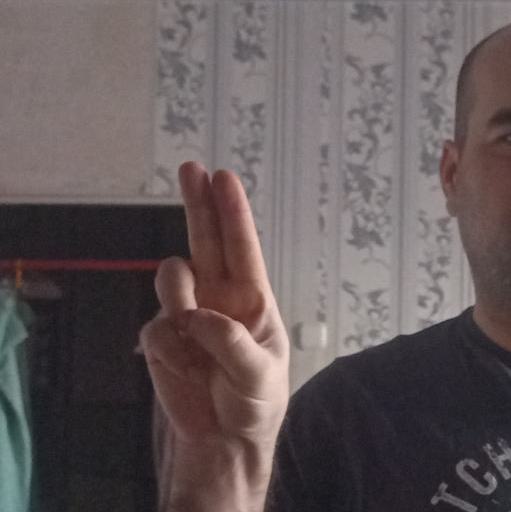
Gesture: two_up